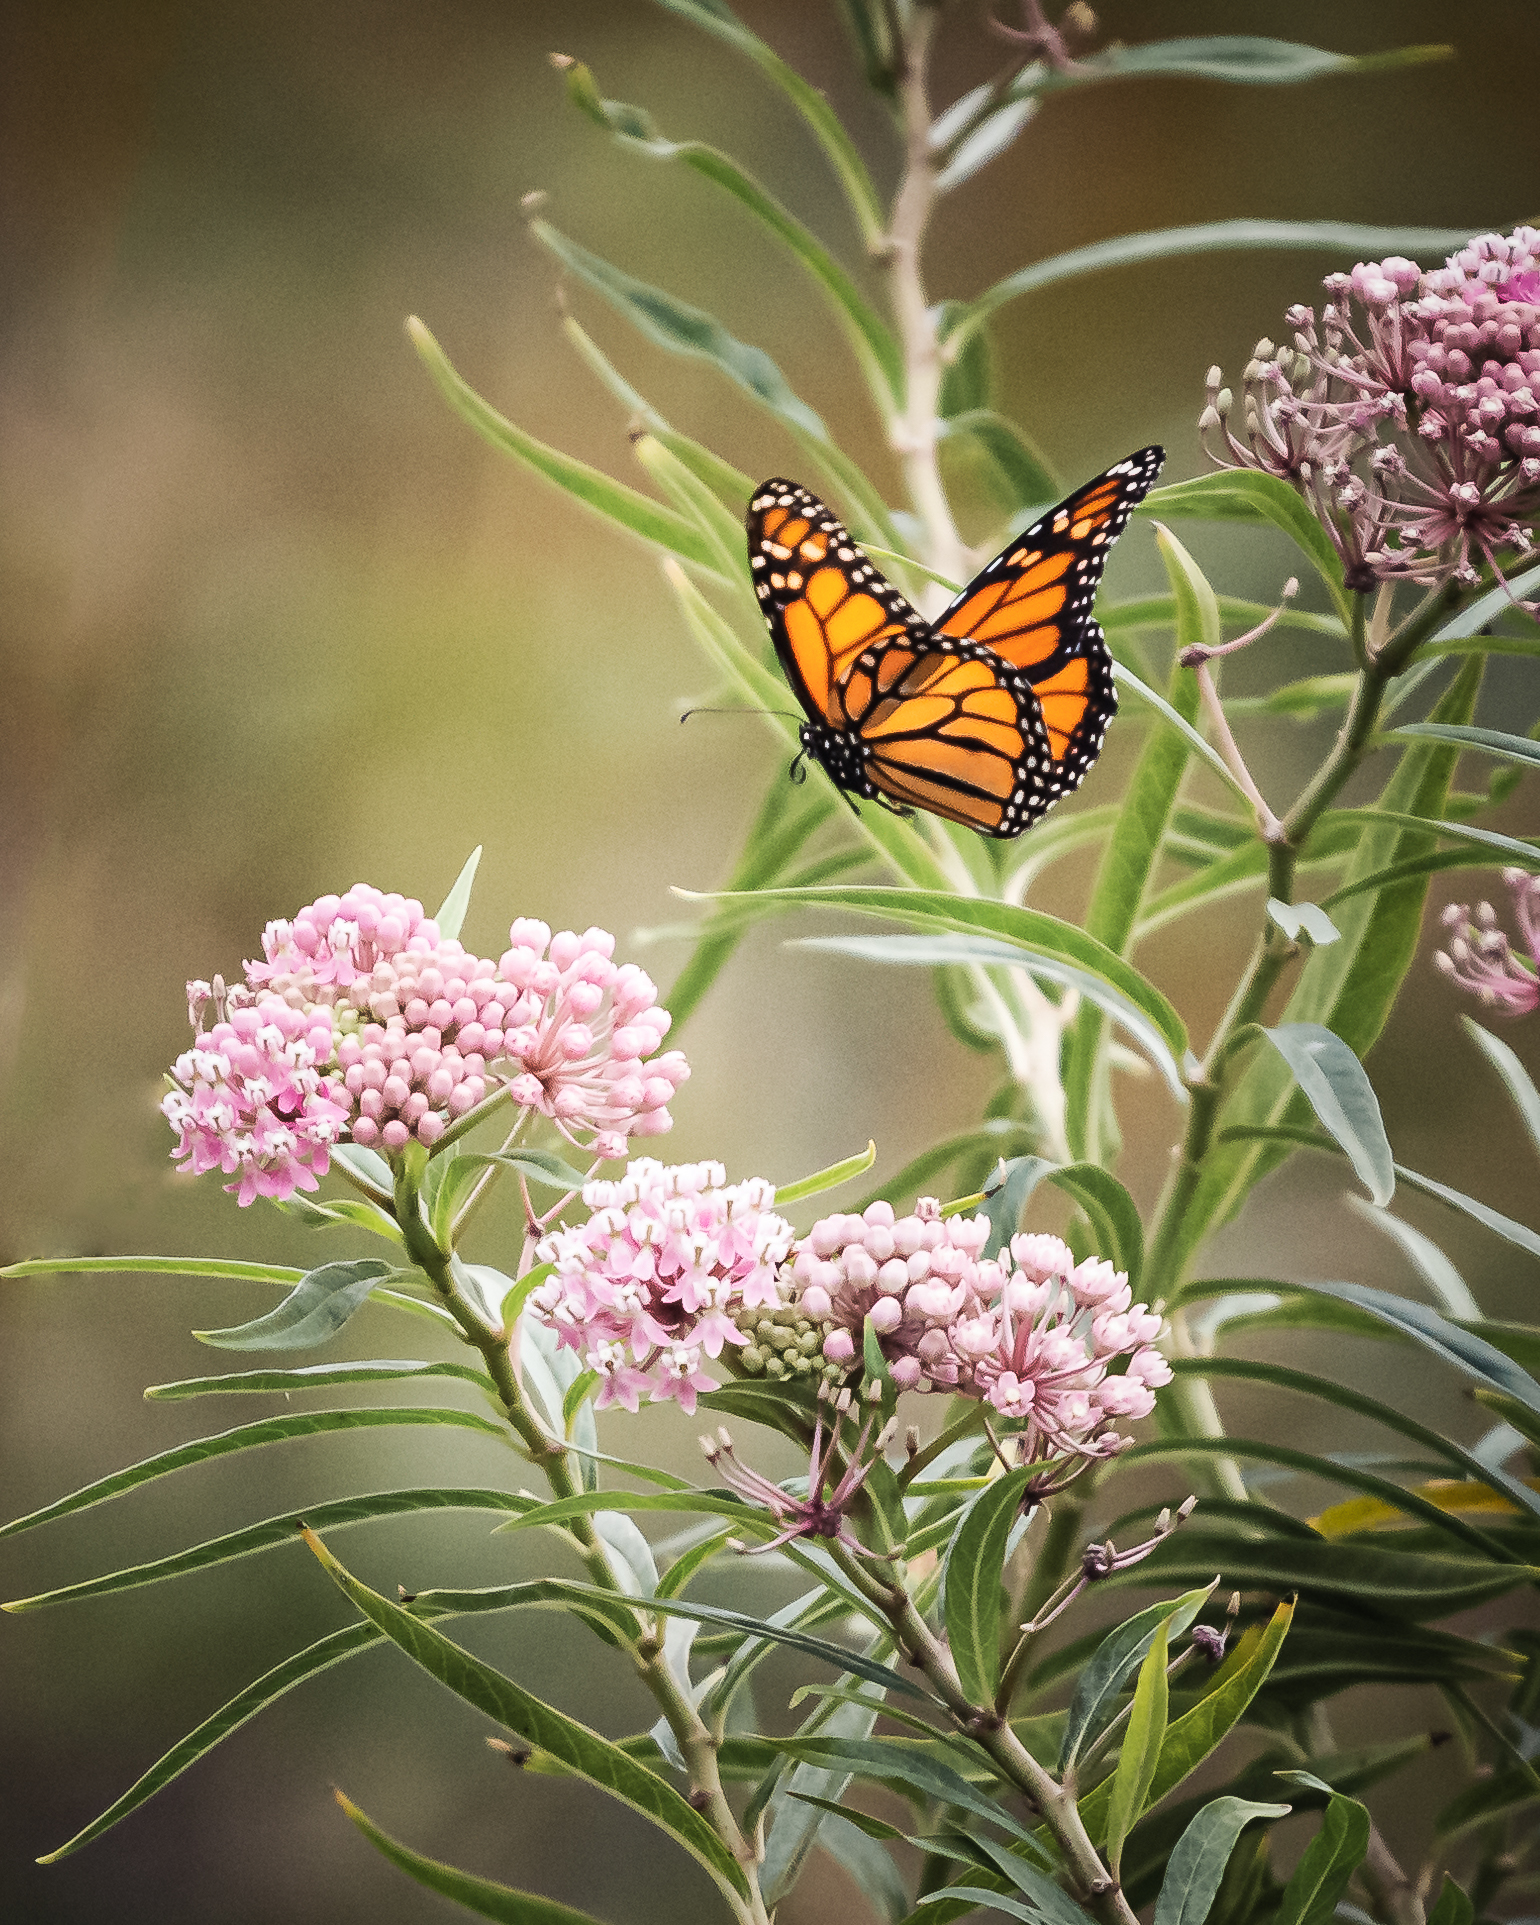
flower, plant, pollinator, insect, butterfly, arthropod, organism, moths and butterflies, flowering plant, shrub, petal, joe pye weed, wildlife, herbaceous plant, pollen, macro photography, invertebrate, herb, annual plant, art, lantana, wildflower, garden, brush footed butterfly, milkweed, Pedicel, subshrub, monarch butterfly, plant stem, lycaenid, buddleia, ironweed, pieridae, riodinidae, Forb, hydrangeaceae, moth